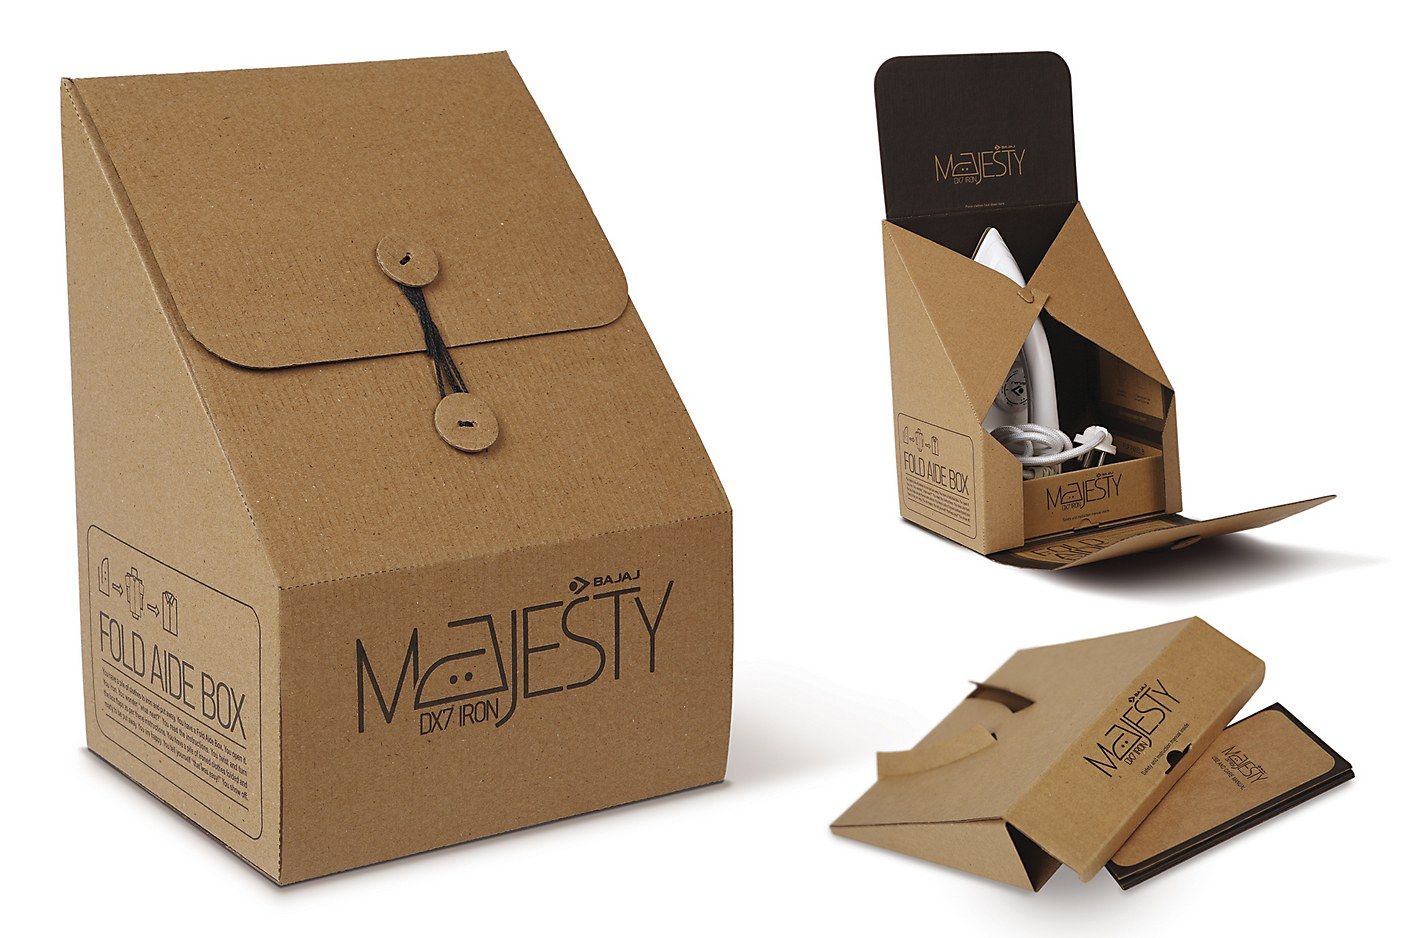
Label: cardboard